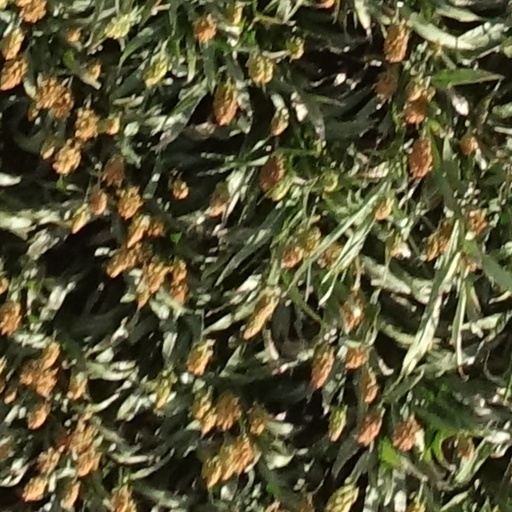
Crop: sorghum